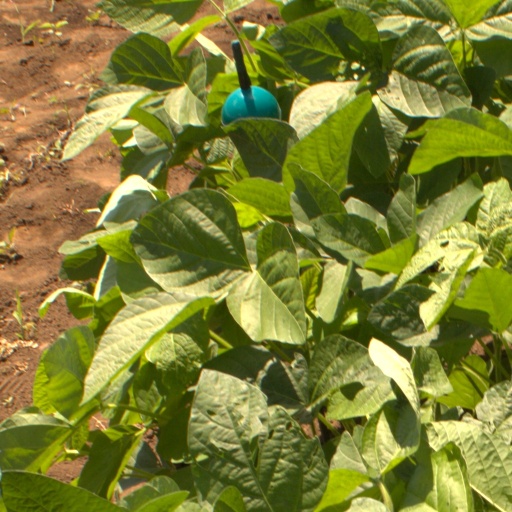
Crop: soybean